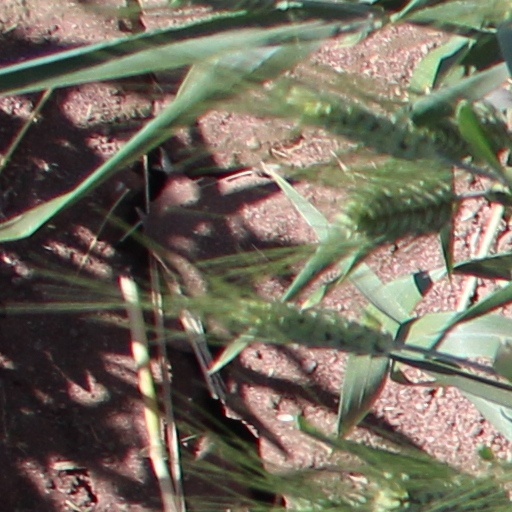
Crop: wheat